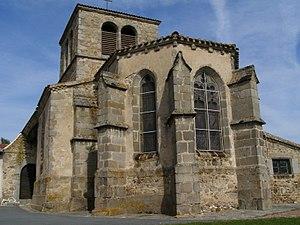
Eglise Saint Pierre (apôtre), dos
Ailleux est une commune française située dans le département de la Loire, en région Auvergne-Rhône-Alpes, et faisant partie de Loire Forez Agglomération.